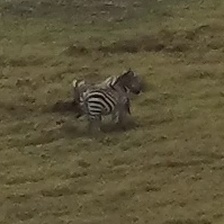
Pose orientation: right